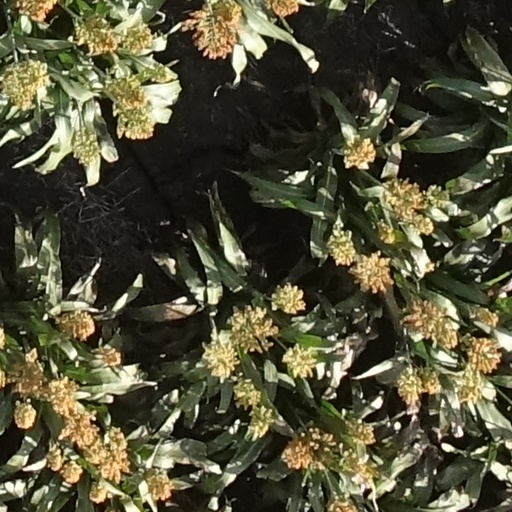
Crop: sorghum